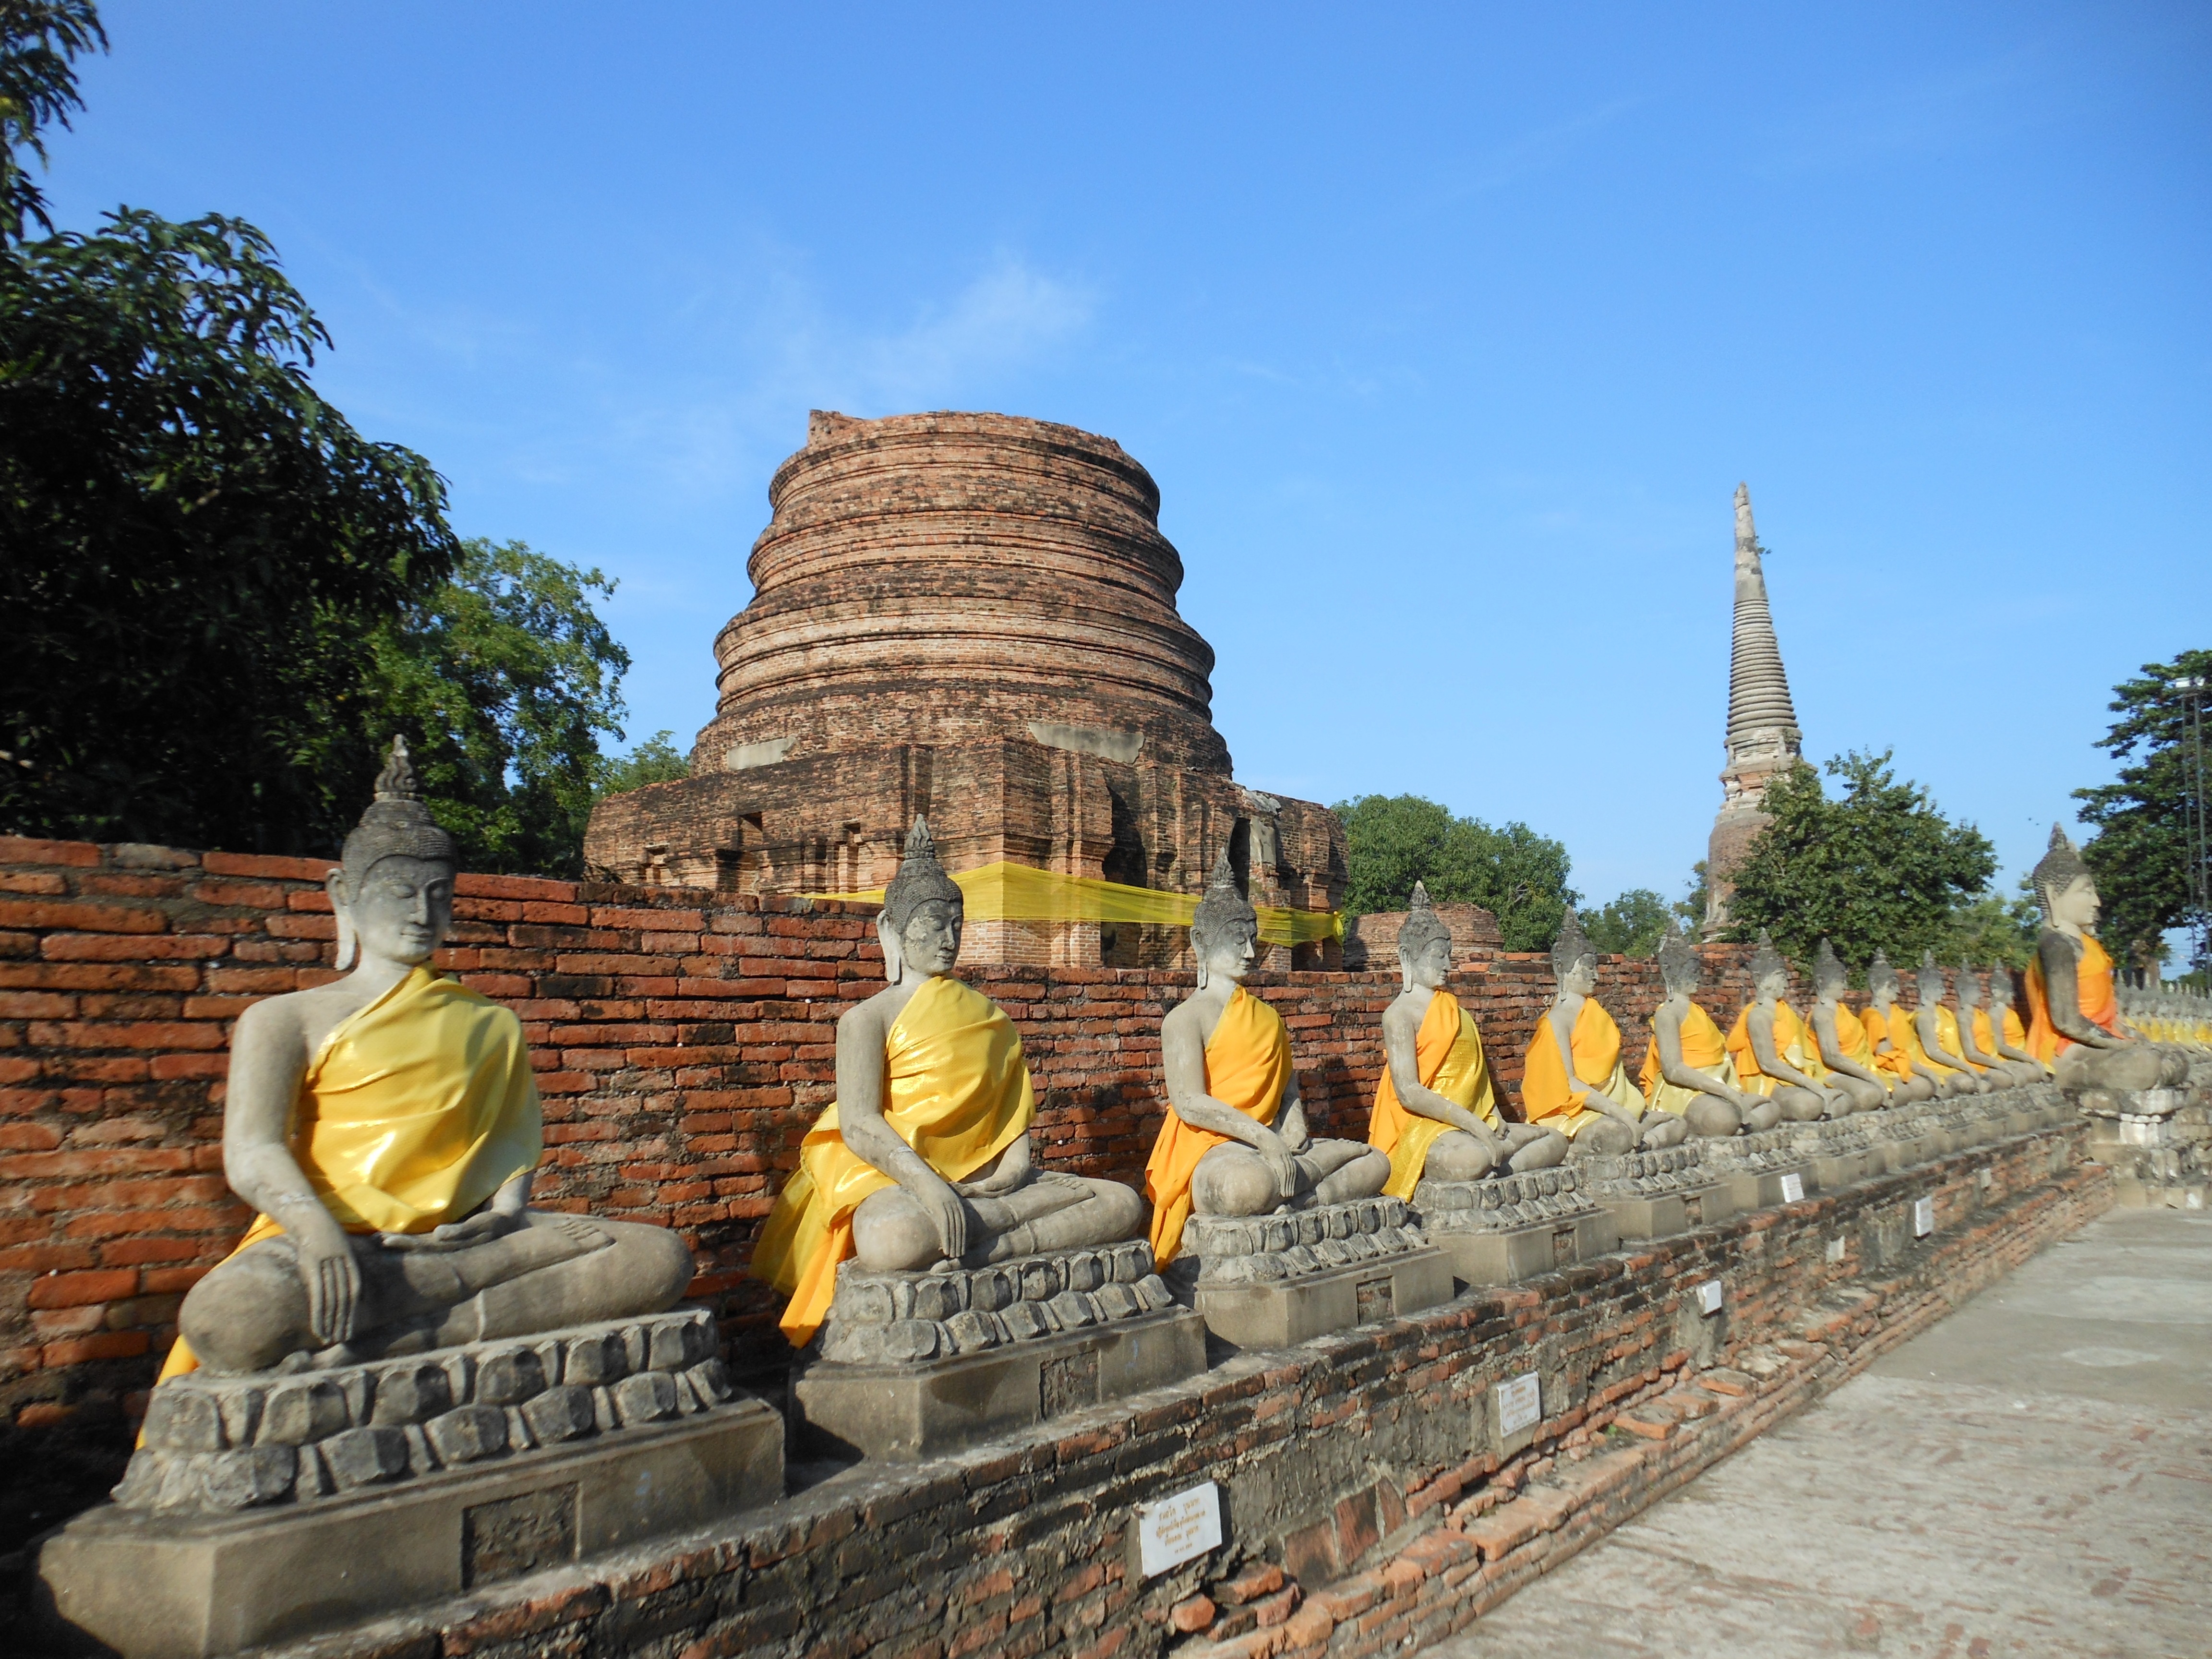
building, monument, buddhism, landmark, tourism, place of worship, thailand, temple, buddha, pagoda, stupa, wat, archaeological site, unesco world heritage site, hindu temple, historic site, ancient history